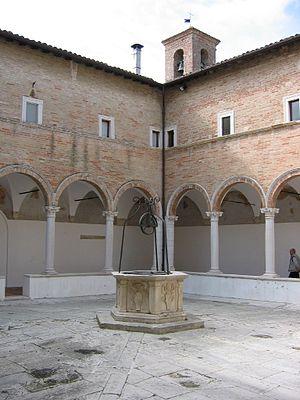
L'église et le couvent Sainte-Marie des Grâces sont un complexe monumental, qui se trouve à Senigallia, dans la région des Marches, en Province d'Ancône.